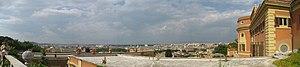
La Villa Vaini Giraud Ruspoli, également connue sous le nom de Villa Vaini al Gianicolo, est une villa située à Rome sur la Via di Porta San Pancrazio, dans le rione Trastevere, près de la fontaine dell'Acqua Paola.